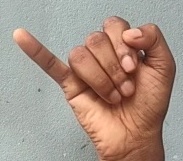
ASL sign: J